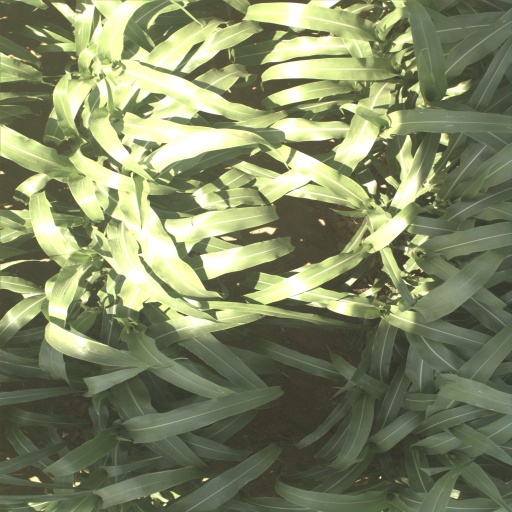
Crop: sorghum